Haytham Kamal (basketball)

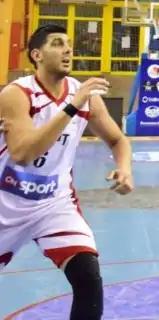
Kamal with Egypt in 2017

Haytham Kamal Khalifa (born 17 November 1987) is an Egyptian basketball player for Al Ittihad and the Egyptian national team, where he participated at the 2014 FIBA Basketball World Cup.